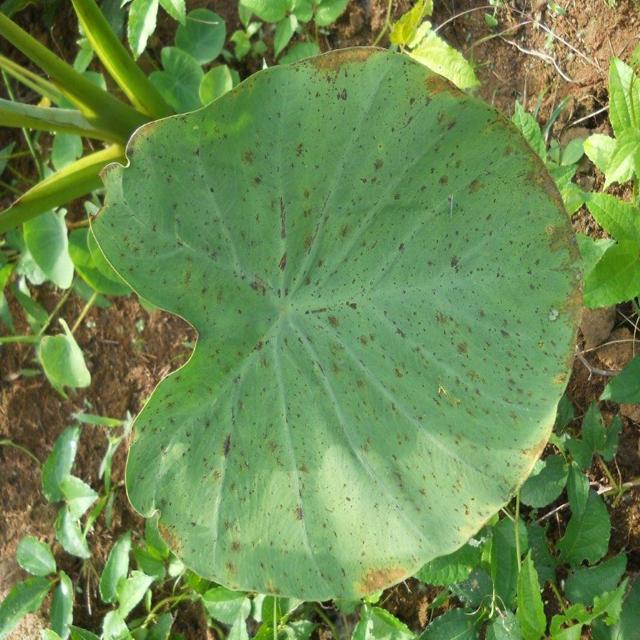
Label: Early_Blight